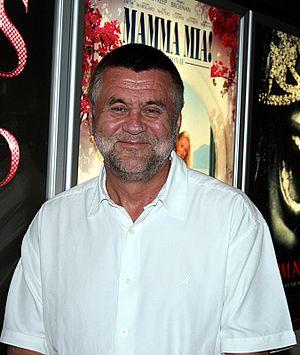
Rajko Grlić, né le 2 septembre 1947 à Zagreb est un réalisateur, scénariste et producteur croate.